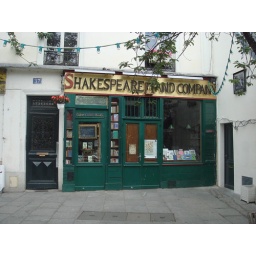
cute book store in quartier latin